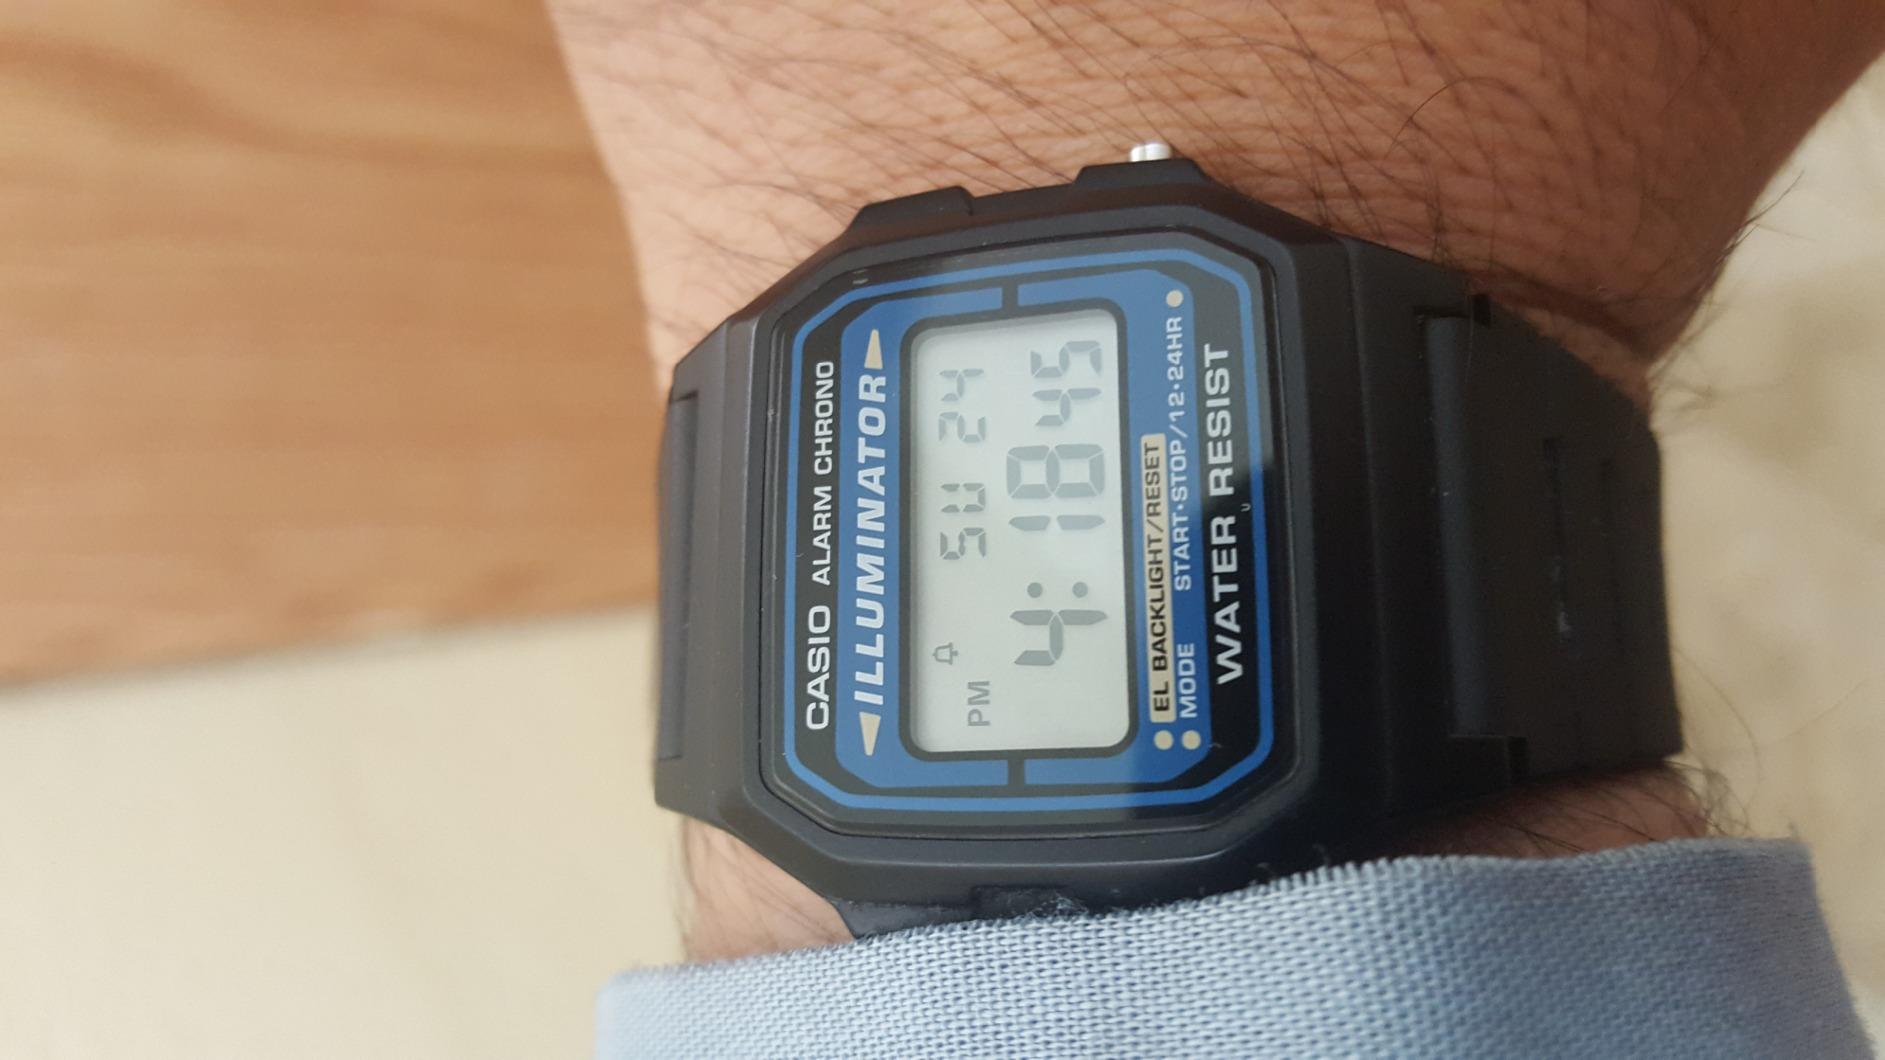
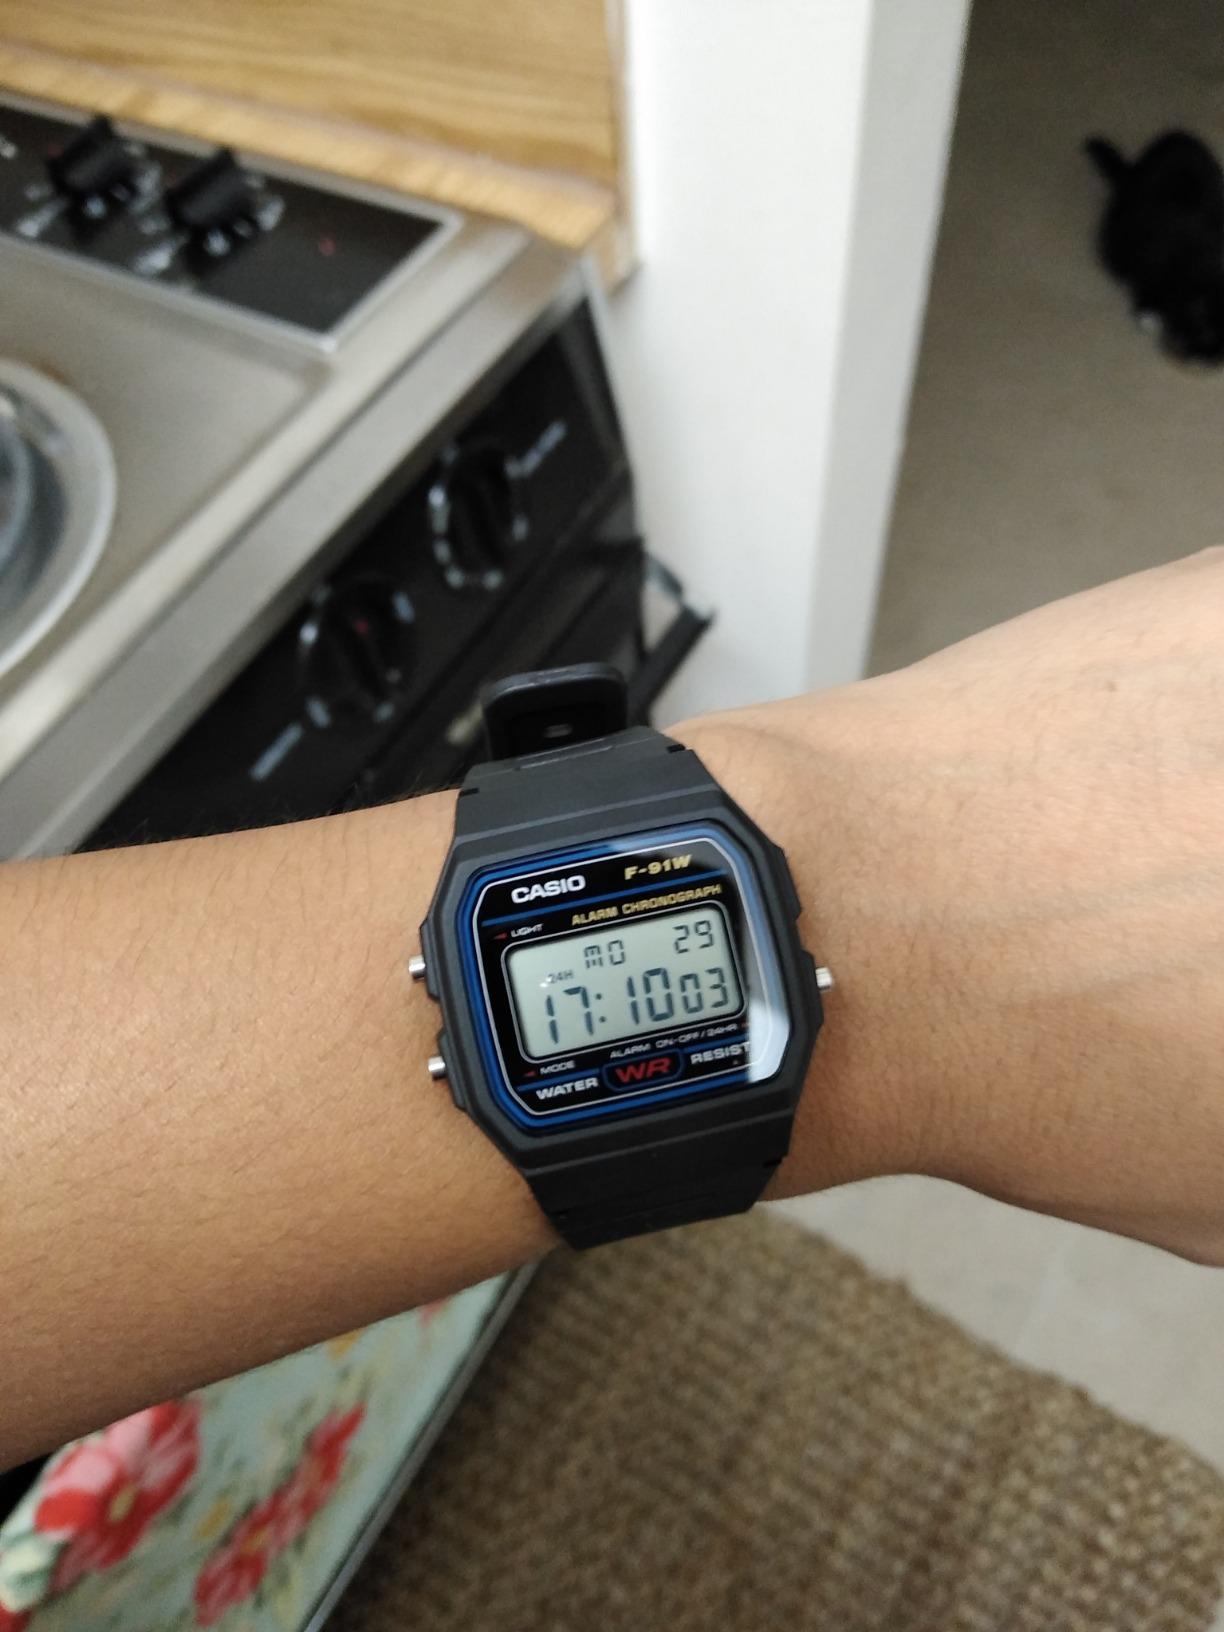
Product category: accessories_watch
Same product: no